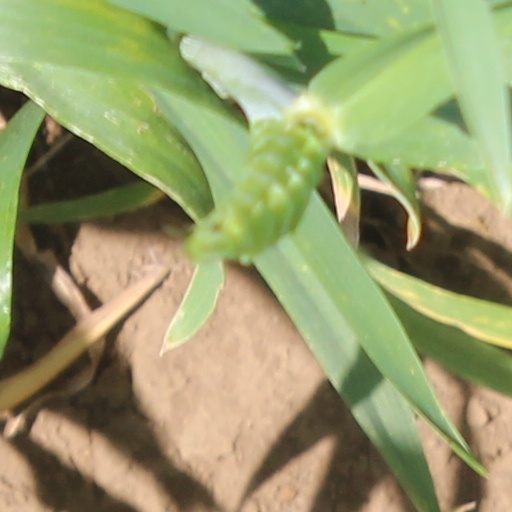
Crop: wheat